15th Field Artillery Regiment (United States)

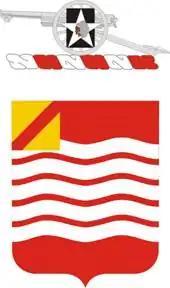
15th FAR Coat of Arms

The 15th Field Artillery Regiment (FAR) is a field artillery regiment of the United States Army first formed in 1916. A parent regiment under the U.S. Army Regimental System, the 15th FAR currently has two active battalions: the 1st Battalion, 15th Field Artillery Regiment, is assigned to the 1st Brigade Combat Team, 2nd Infantry Division, while the 2nd Battalion, 15th Field Artillery Regiment, is assigned to the 2nd Brigade Combat Team, 10th Mountain Division.